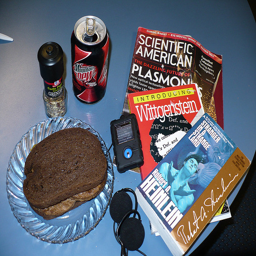
Mountain dew, a sandwich headphone and a book
A sandwich, and drink sit on a table with reading material.
A sandwich, drink, mp3 player, a magazine and two books on a table.
Books a sandwich soda and headphones on a table
On a table there is a sandwich, soda, magazines, and a music player.